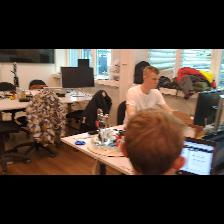
Label: Human